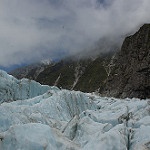
Label: glacier